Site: brandenburg
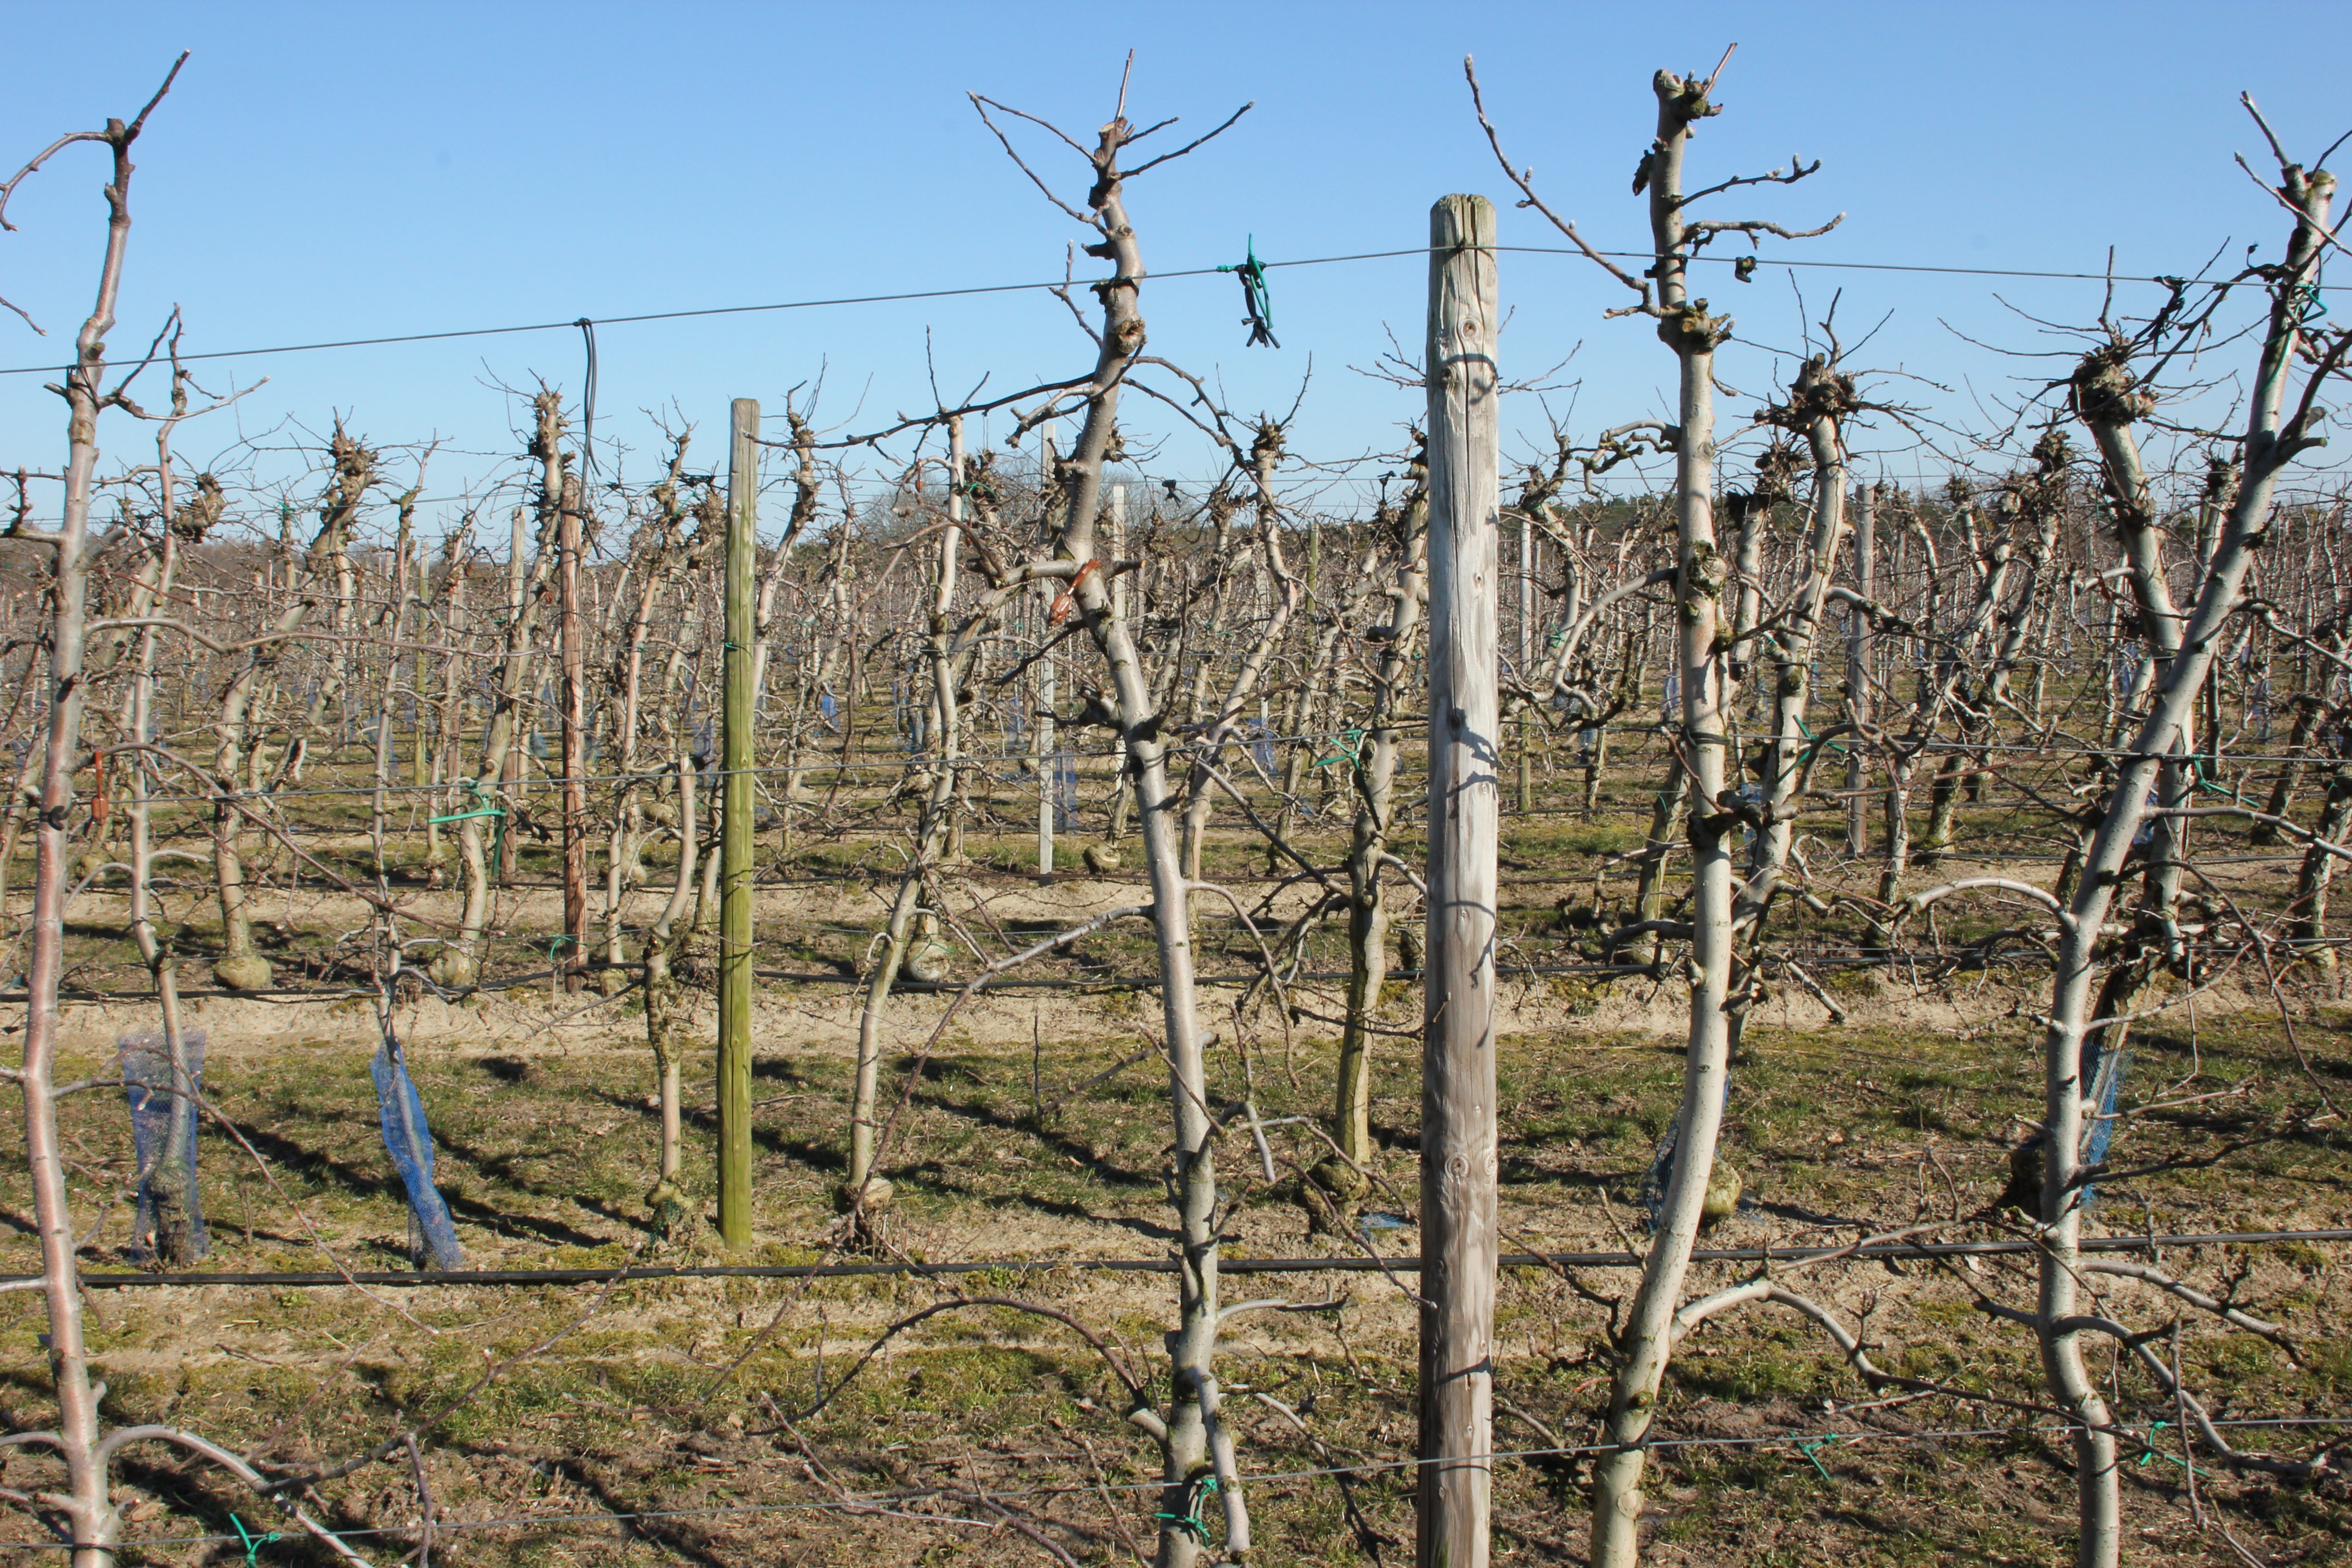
Growth stage (BBCH 03): Bud development